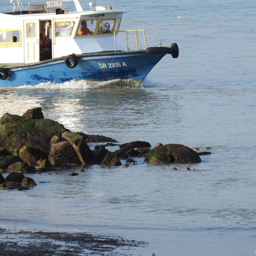
biological subfamily have to be careful around the busy channel where there is a constant stream of boats ferrying people to places such as island .